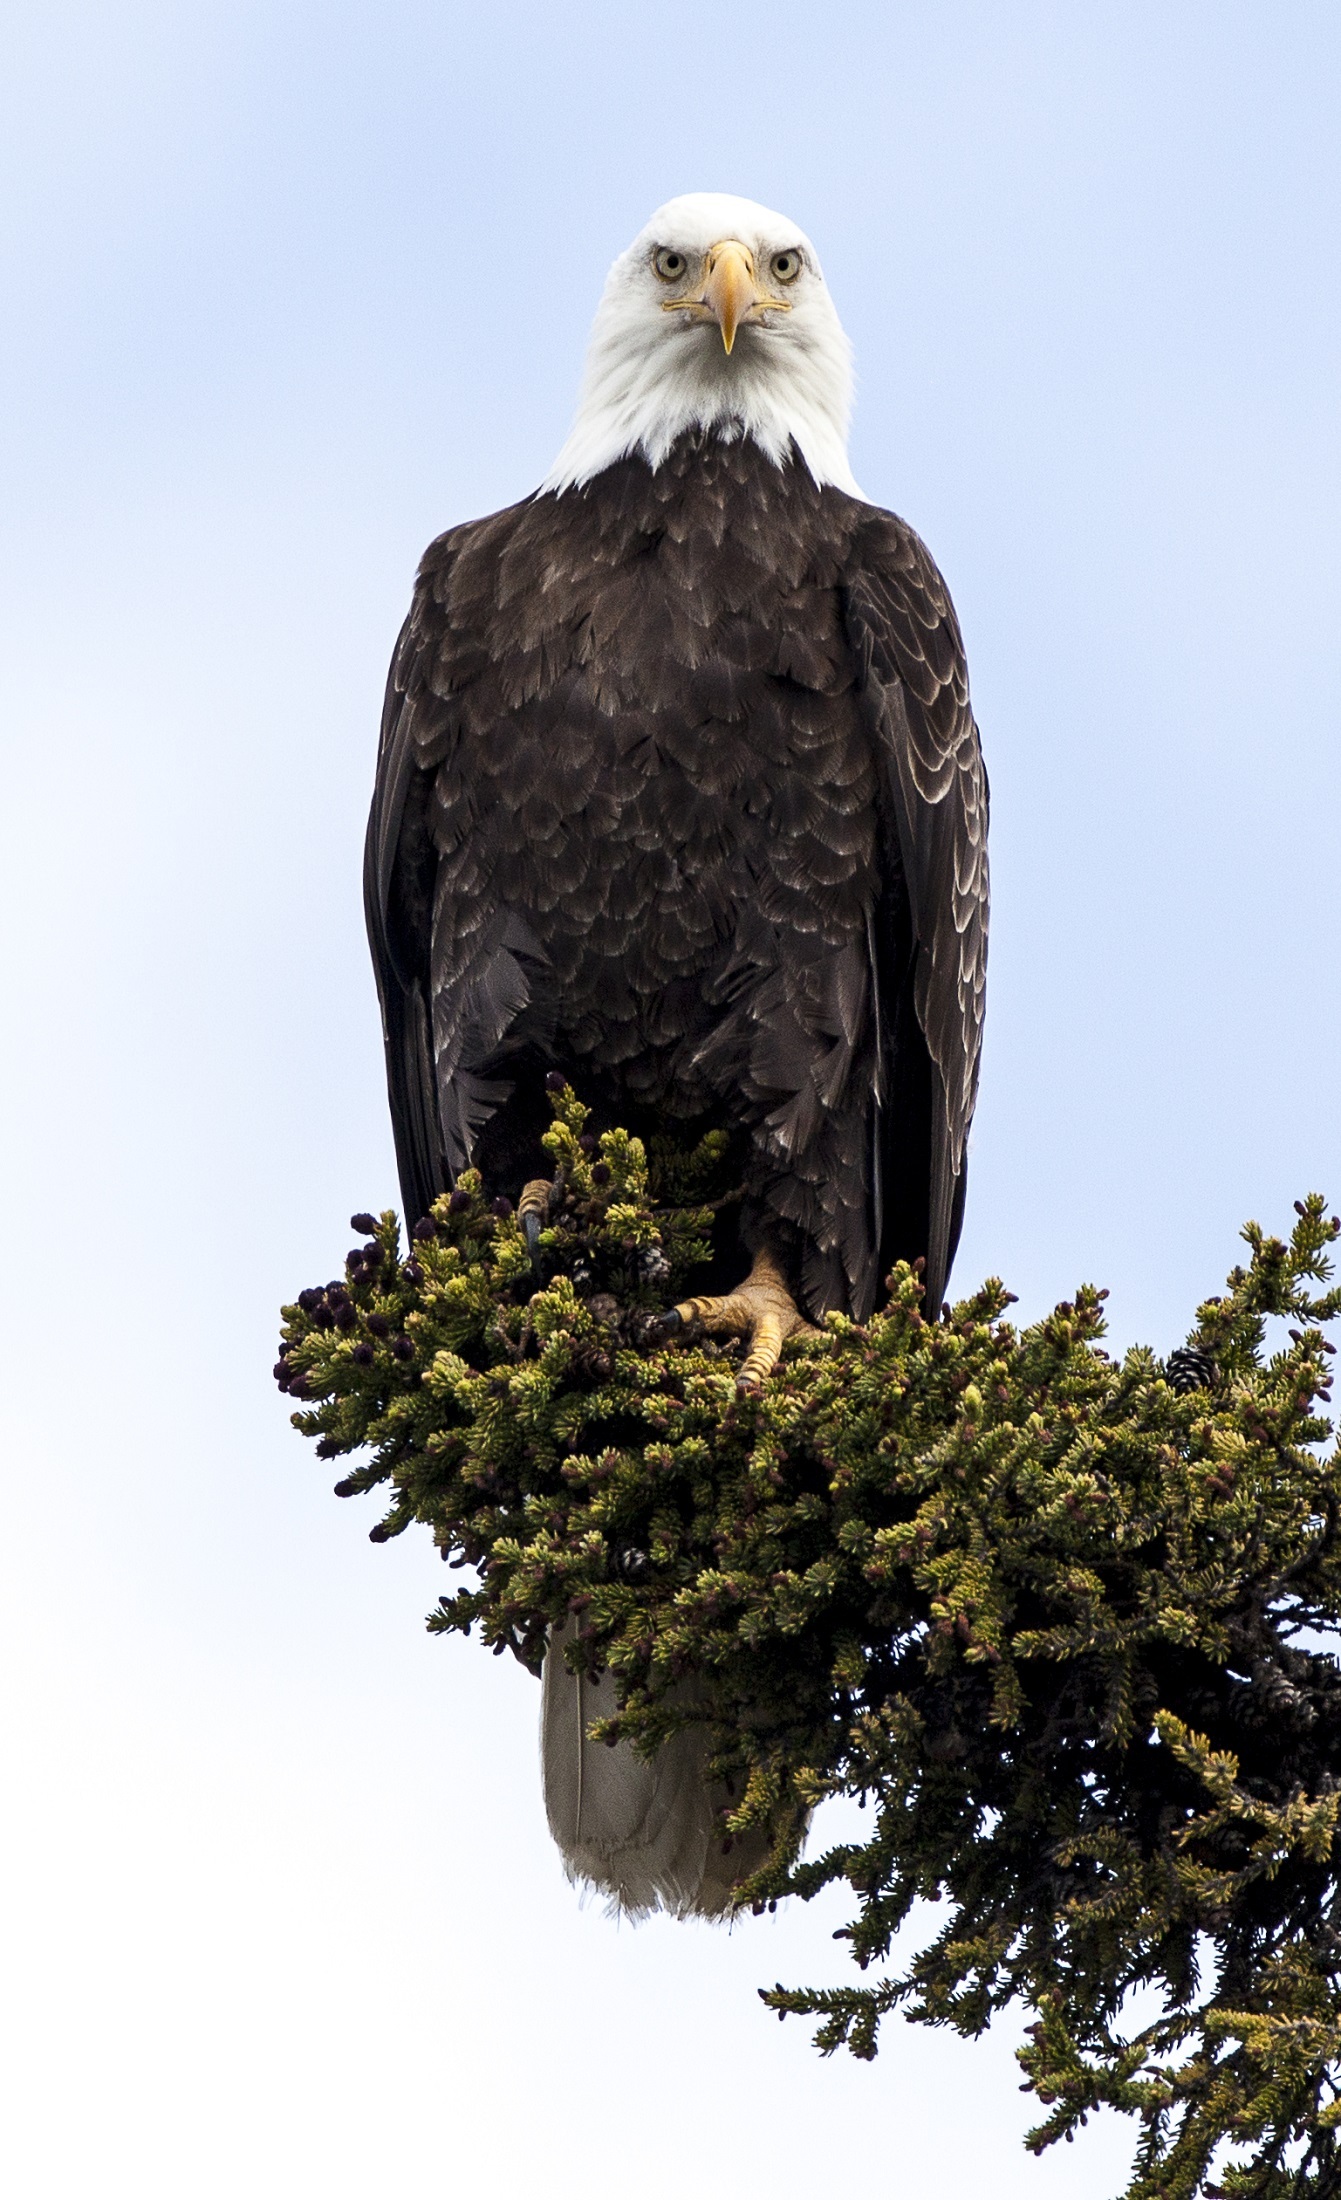
tree, nature, bird, wing, sky, wildlife, wild, portrait, beak, symbol, eagle, predator, freedom, fauna, raptor, majestic, bird of prey, bald eagle, bald, american, feathers, limb, vertebrate, perched, accipitriformes